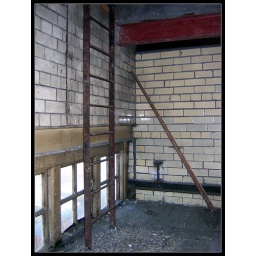
Ladders in the roof space of a disused office building